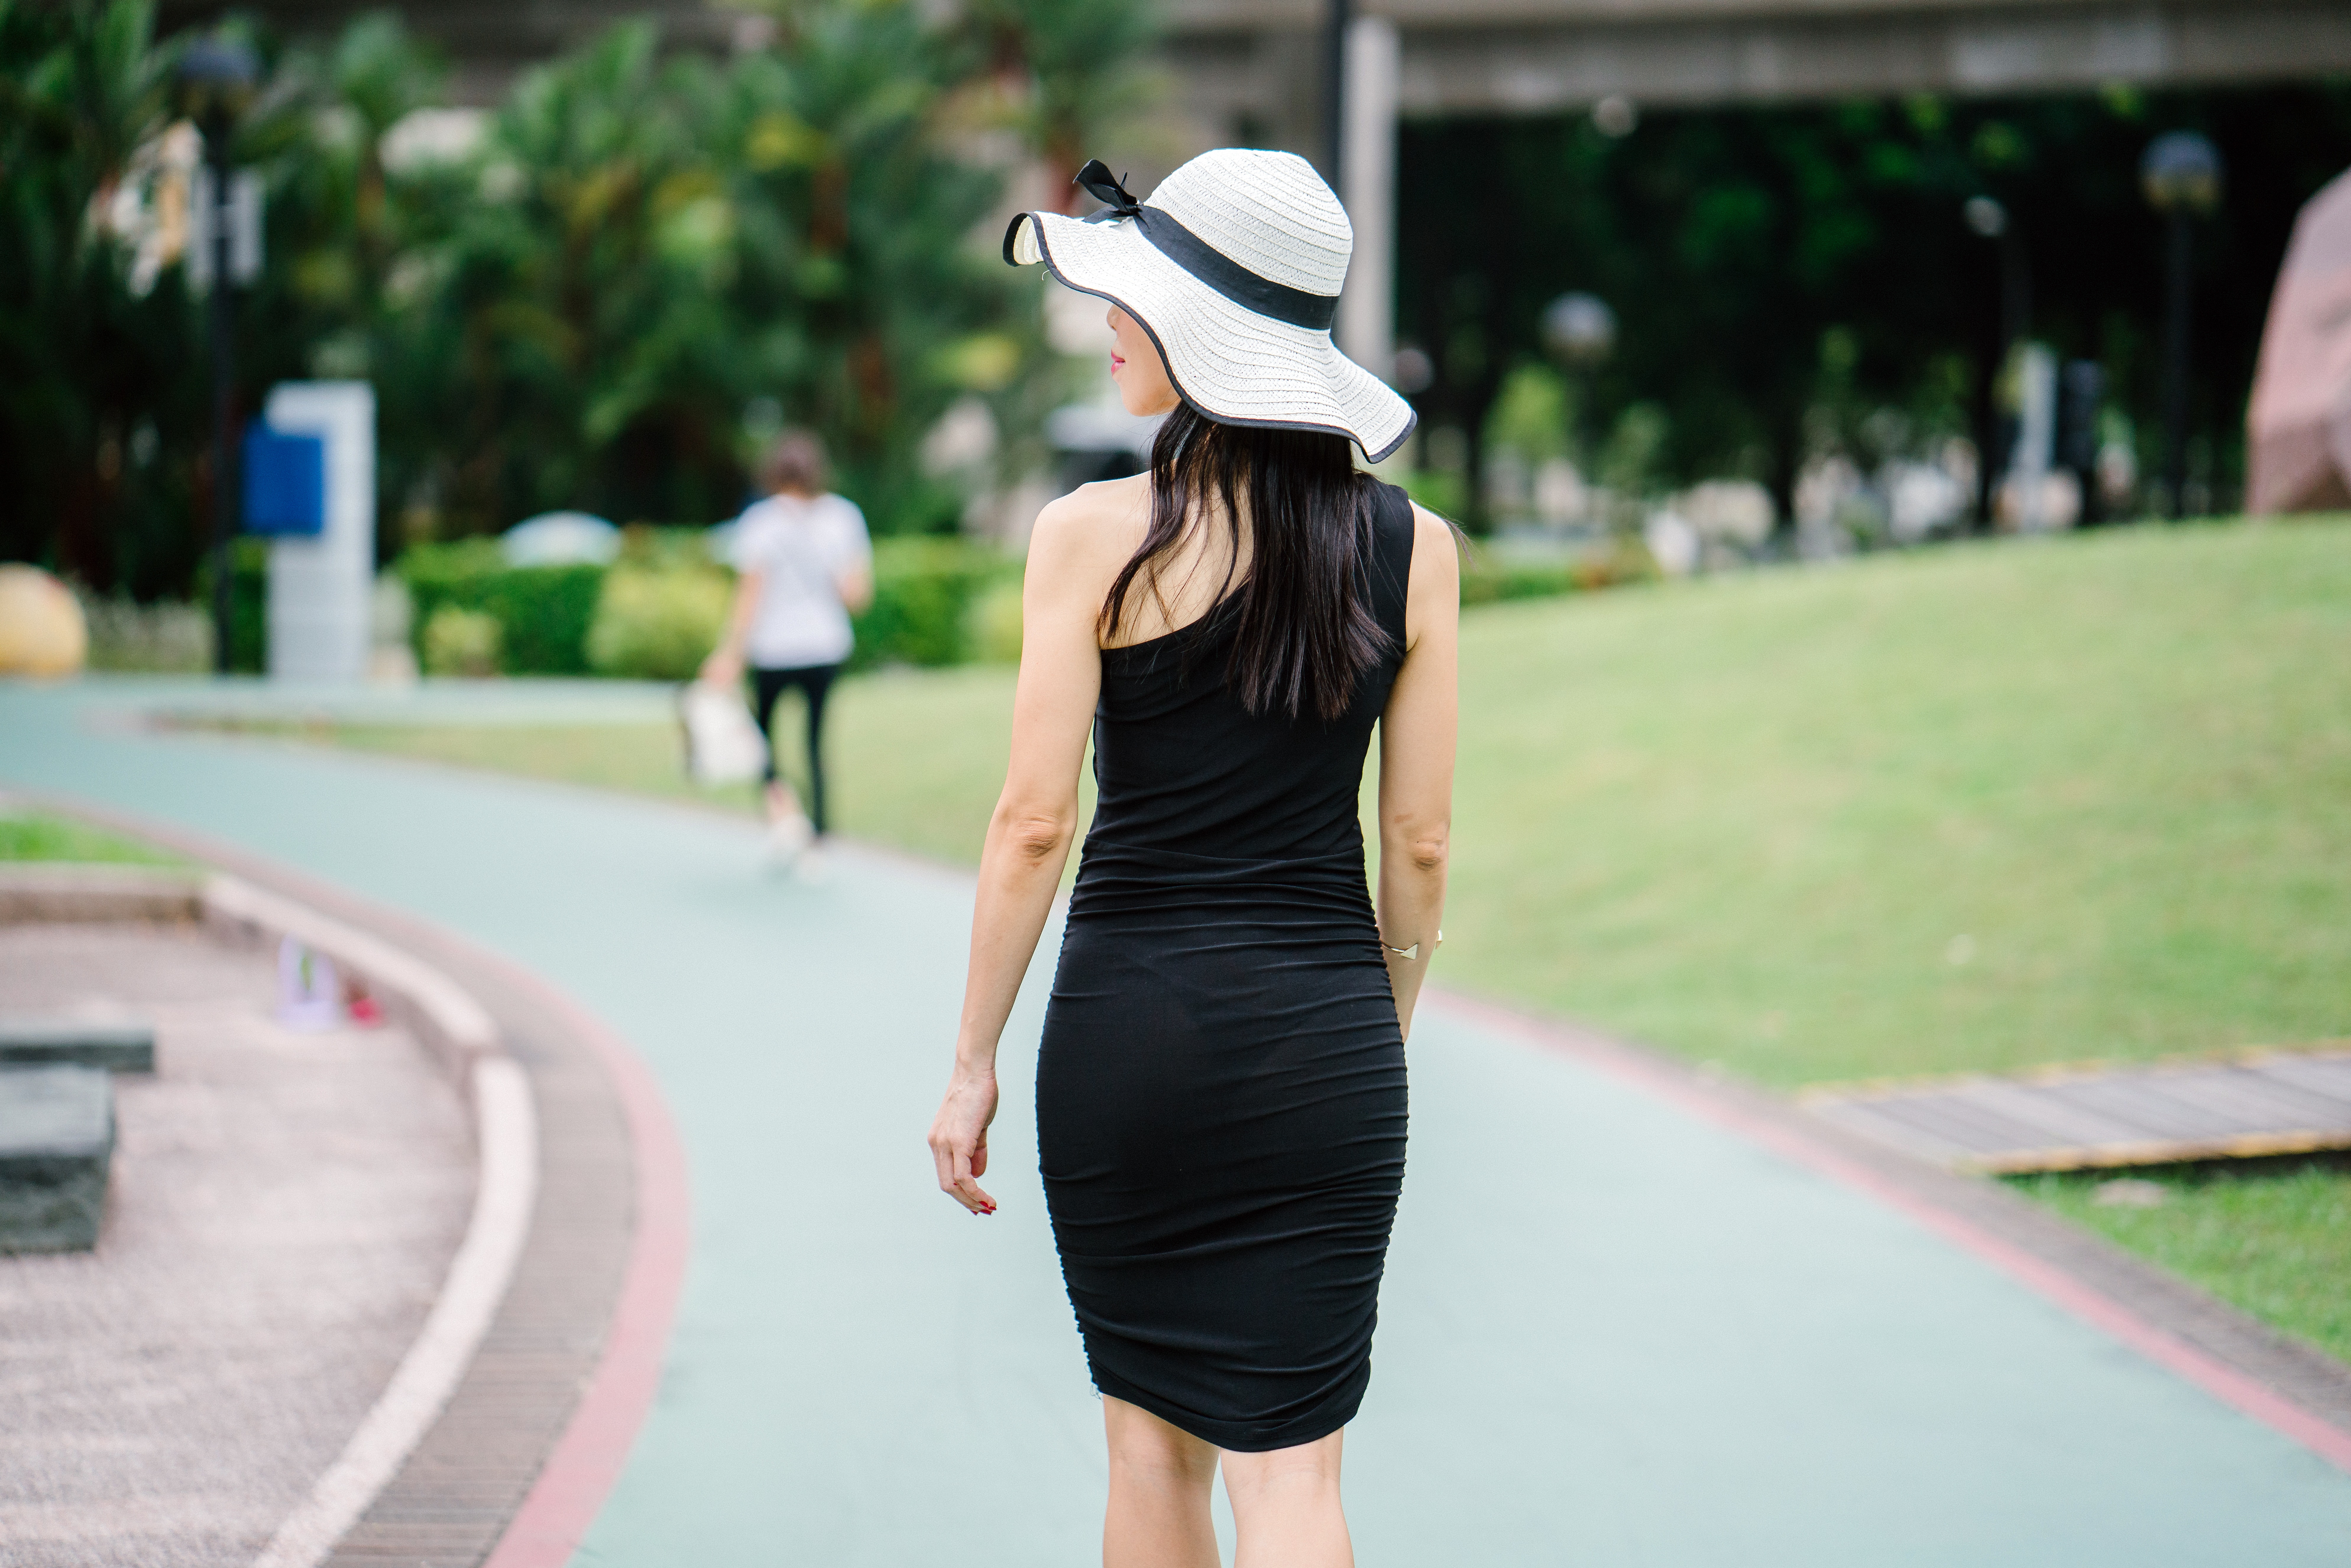
clothing, shoulder, white, dress, black, street fashion, waist, joint, fashion, neck, beauty, little black dress, hat, cocktail dress, sun hat, headgear, human body, photography, footwear, sleeve, fashion accessory, Sheath dress, leg, long hair, trunk, knee, style, fedora, shoe, hip, model, abdomen, cap